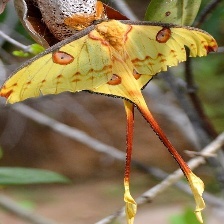
Species: COMET MOTH